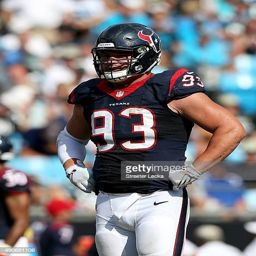
american football defensive end during their game